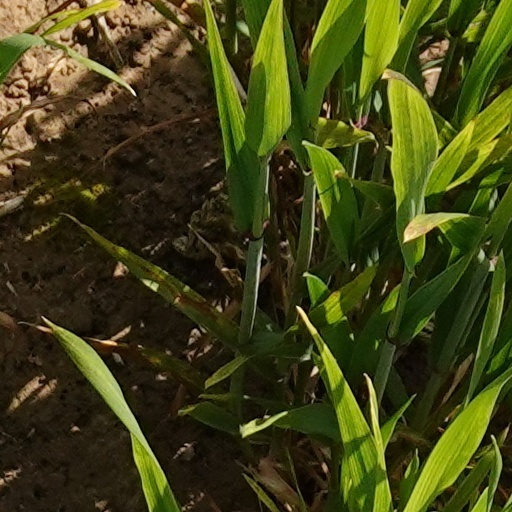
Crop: wheat